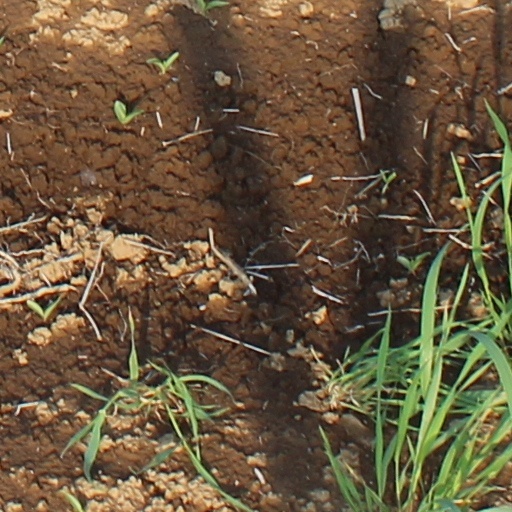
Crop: wheat